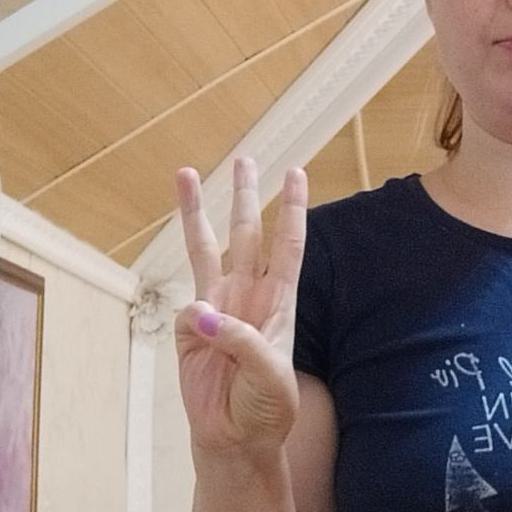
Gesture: three